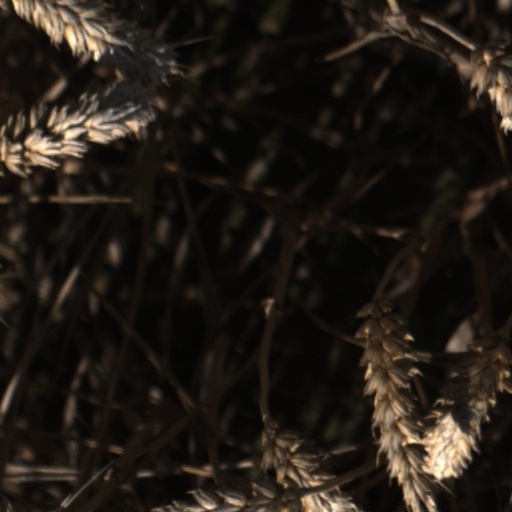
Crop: wheat